Frederick Barbarossa

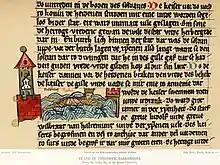
Barbarossa drowns in the Saleph, from the Gotha Manuscript of the "Saxon World Chronicle"

Around 23 November 1187, Frederick received letters that had been sent to him from the rulers of the Crusader states in the Near East urging him to come to their aid. Around 1 December, Cardinal Henry of Marcy preached a crusade sermon before Frederick and a public assembly in Strasbourg. Frederick expressed support for the crusade but declined to take the cross on the grounds of his ongoing conflict with Archbishop Philip of Cologne. He did, however, urge King Philip II of France to take the cross through messengers and then in a personal meeting on 25 December on the border between Ivois and Mouzon.